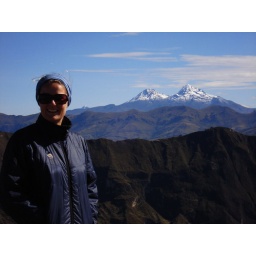
In the morning in Quilotoa the sky was clear and we had a crisp day to walk into the crater.